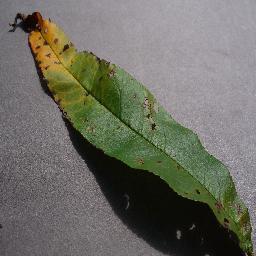
Label: Peach___Bacterial_spot